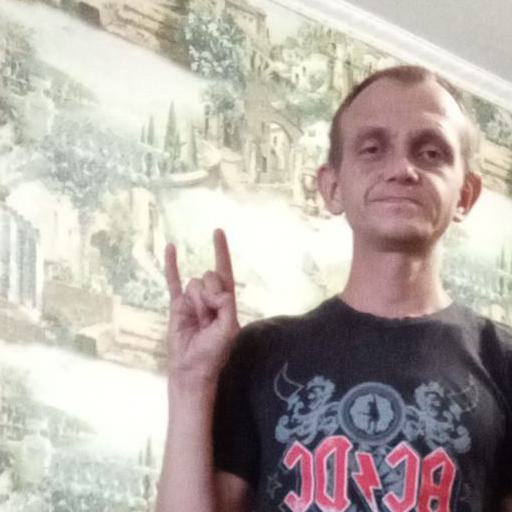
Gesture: rock